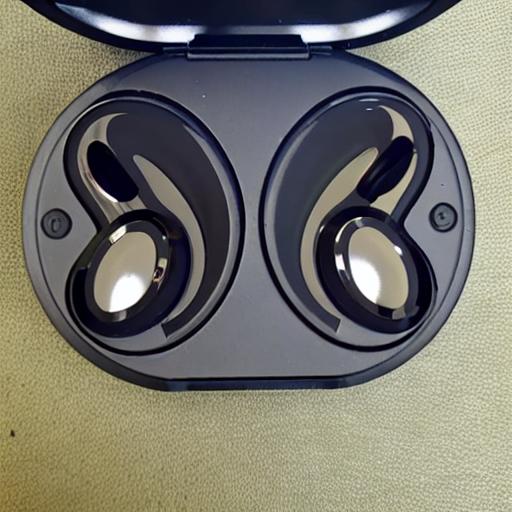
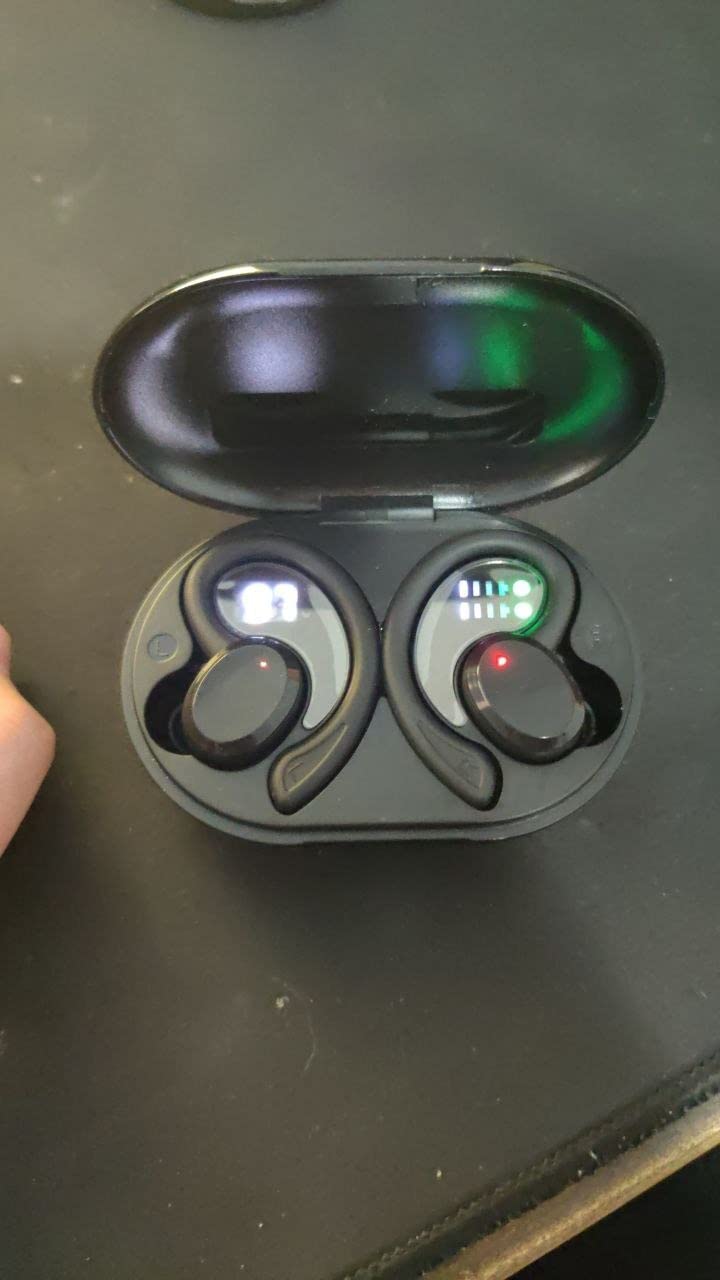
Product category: earbuds
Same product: no